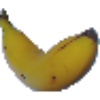
Label: Banana 1